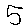
Label: 5